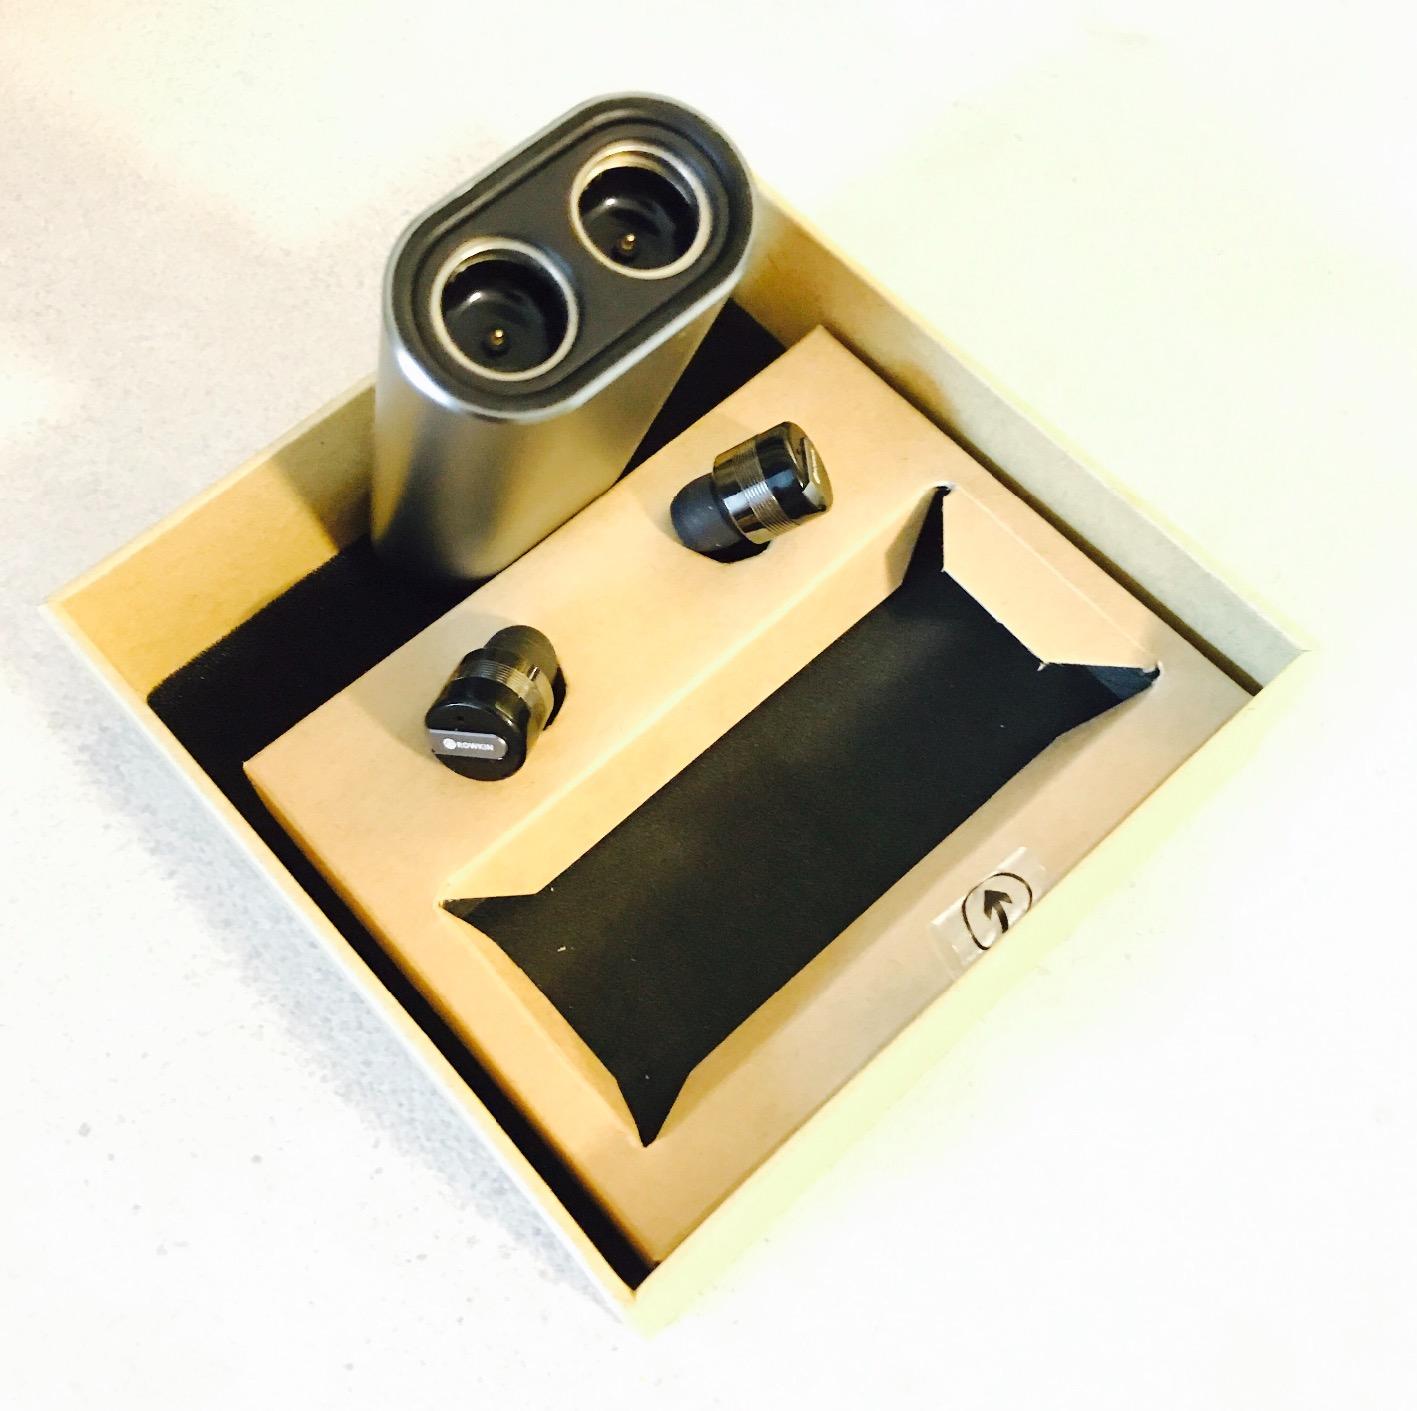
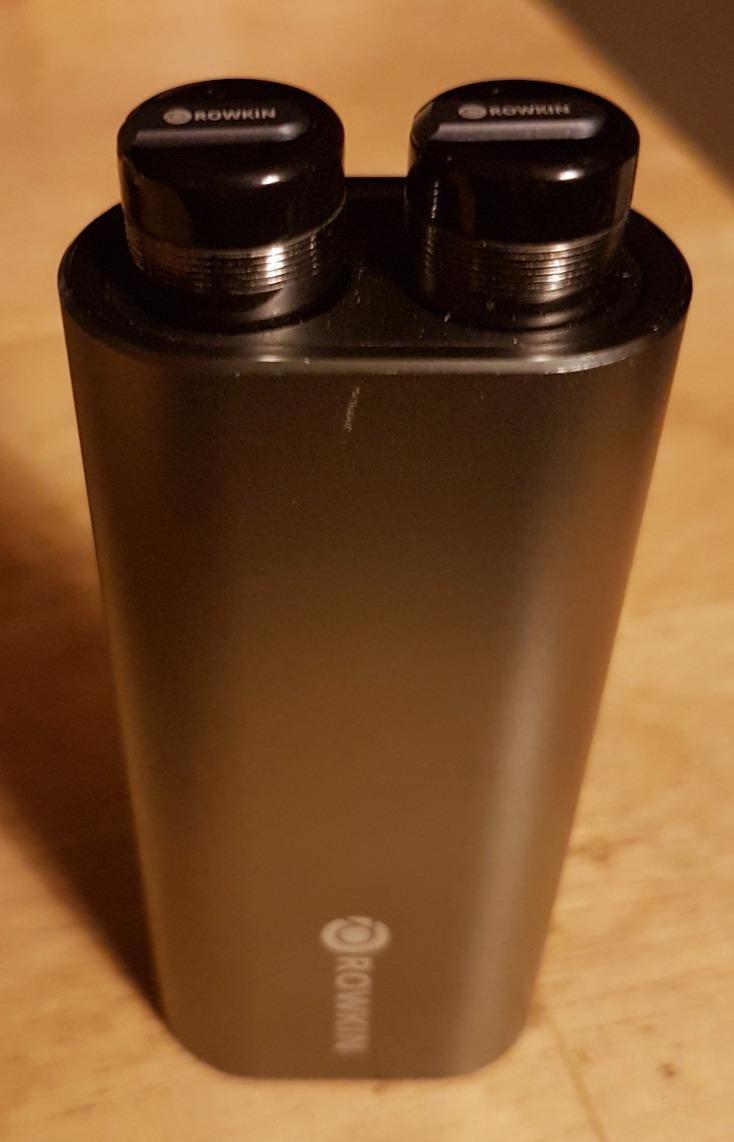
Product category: headphones
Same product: yes